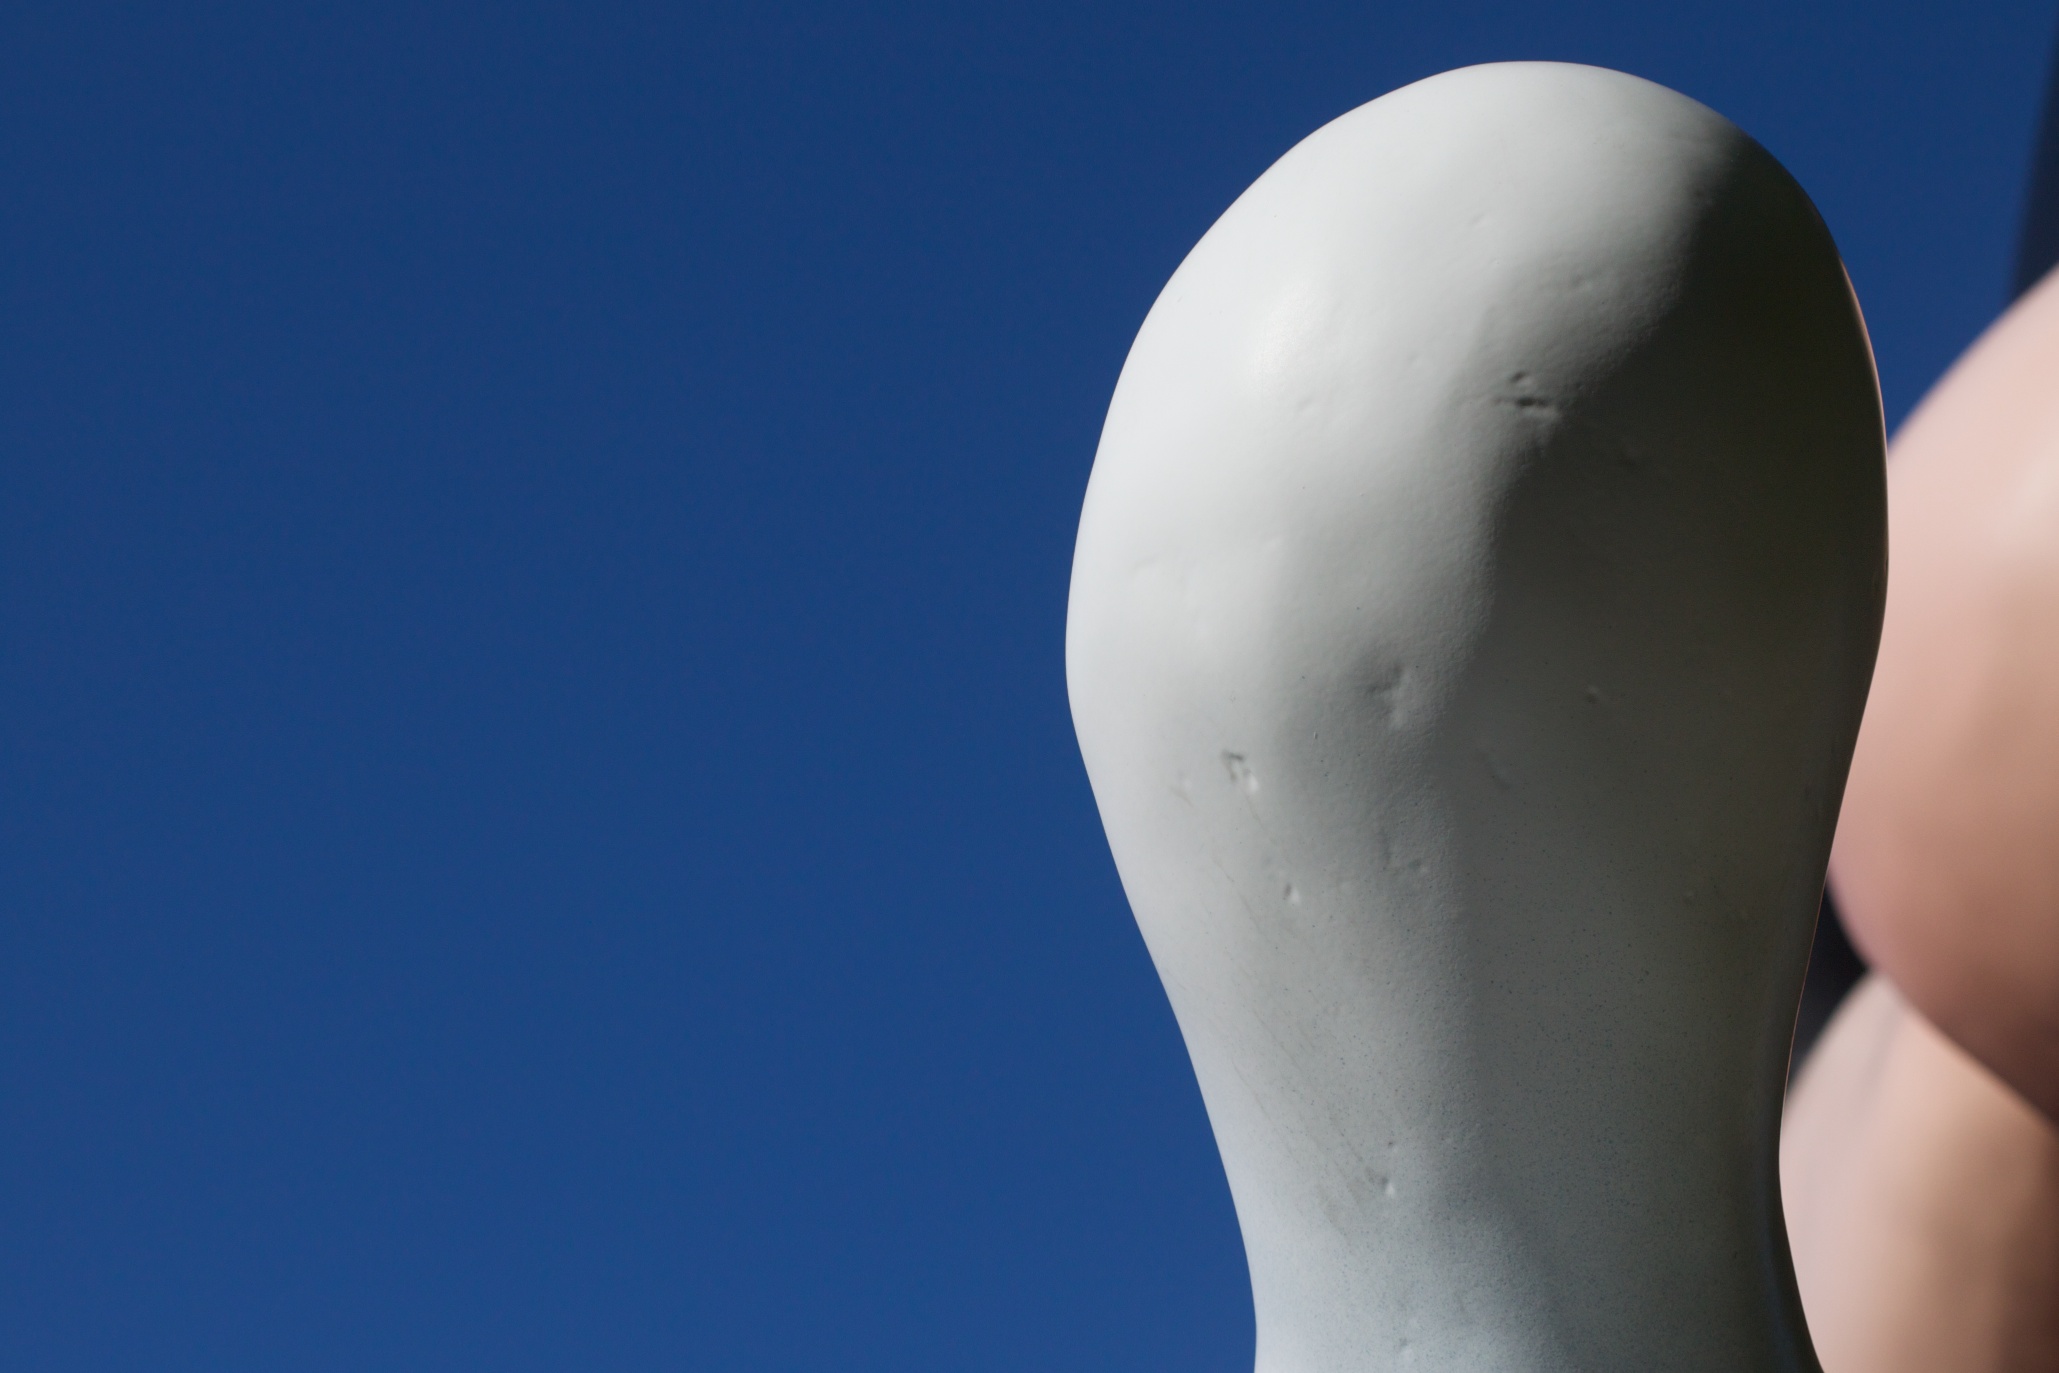
hand, sky, blue, toy, sculpture, atmosphere of earth, surfing equipment and supplies